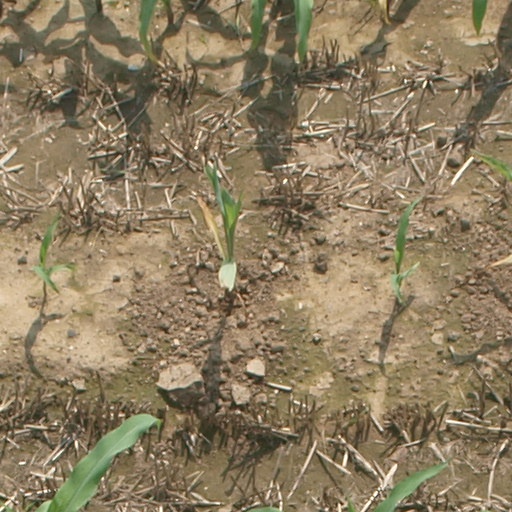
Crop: maize; corn